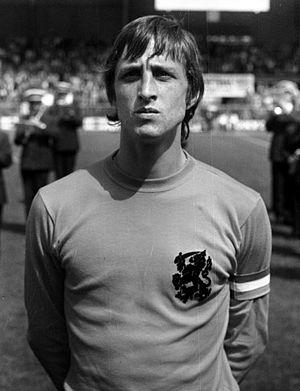
L'équipe des Pays-Bas de football est constituée d'une sélection des meilleurs joueurs néerlandais sous l'égide de la Fédération royale néerlandaise de football.
Hendrik Johannes Cruijff, dit Johan Cruyff ou Johan Cruijff, né le 25 avril 1947 à Amsterdam et mort le 24 mars 2016 à Barcelone, est un footballeur international néerlandais, qui évoluait au poste d'attaquant, avant de devenir entraîneur.